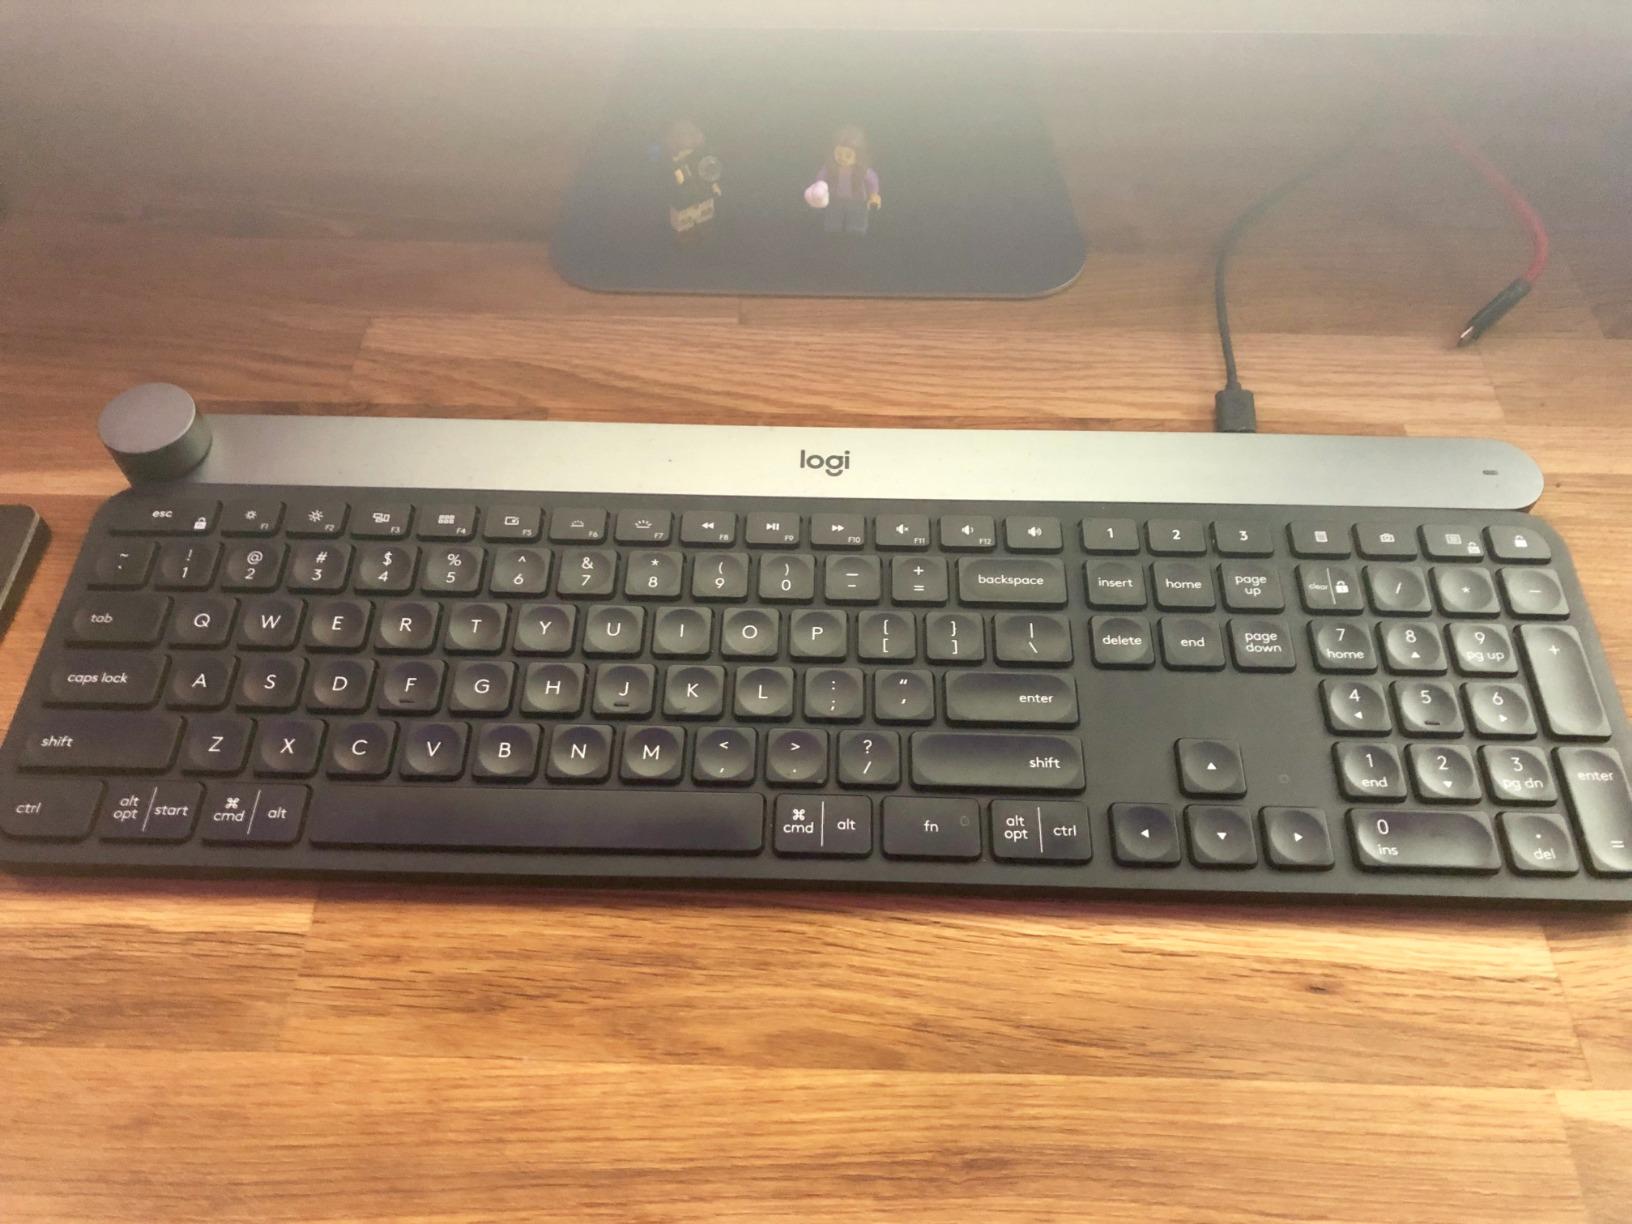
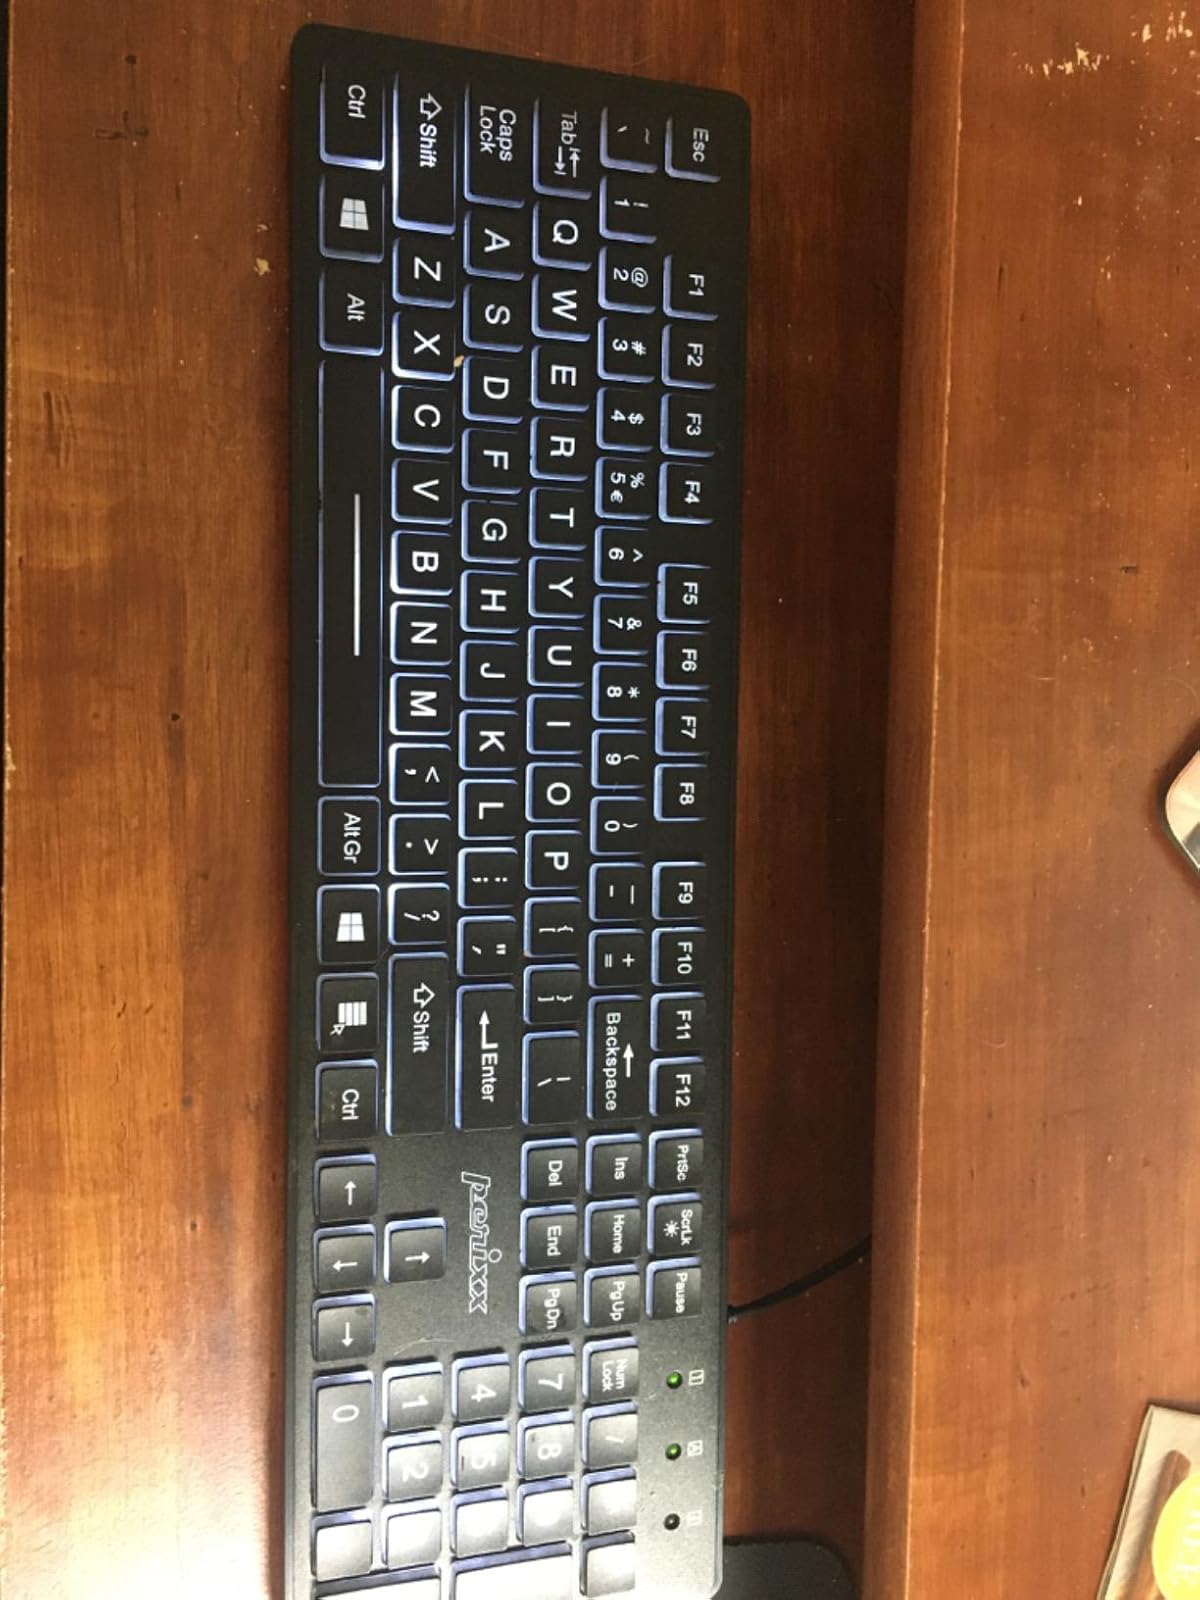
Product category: keyboard
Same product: no